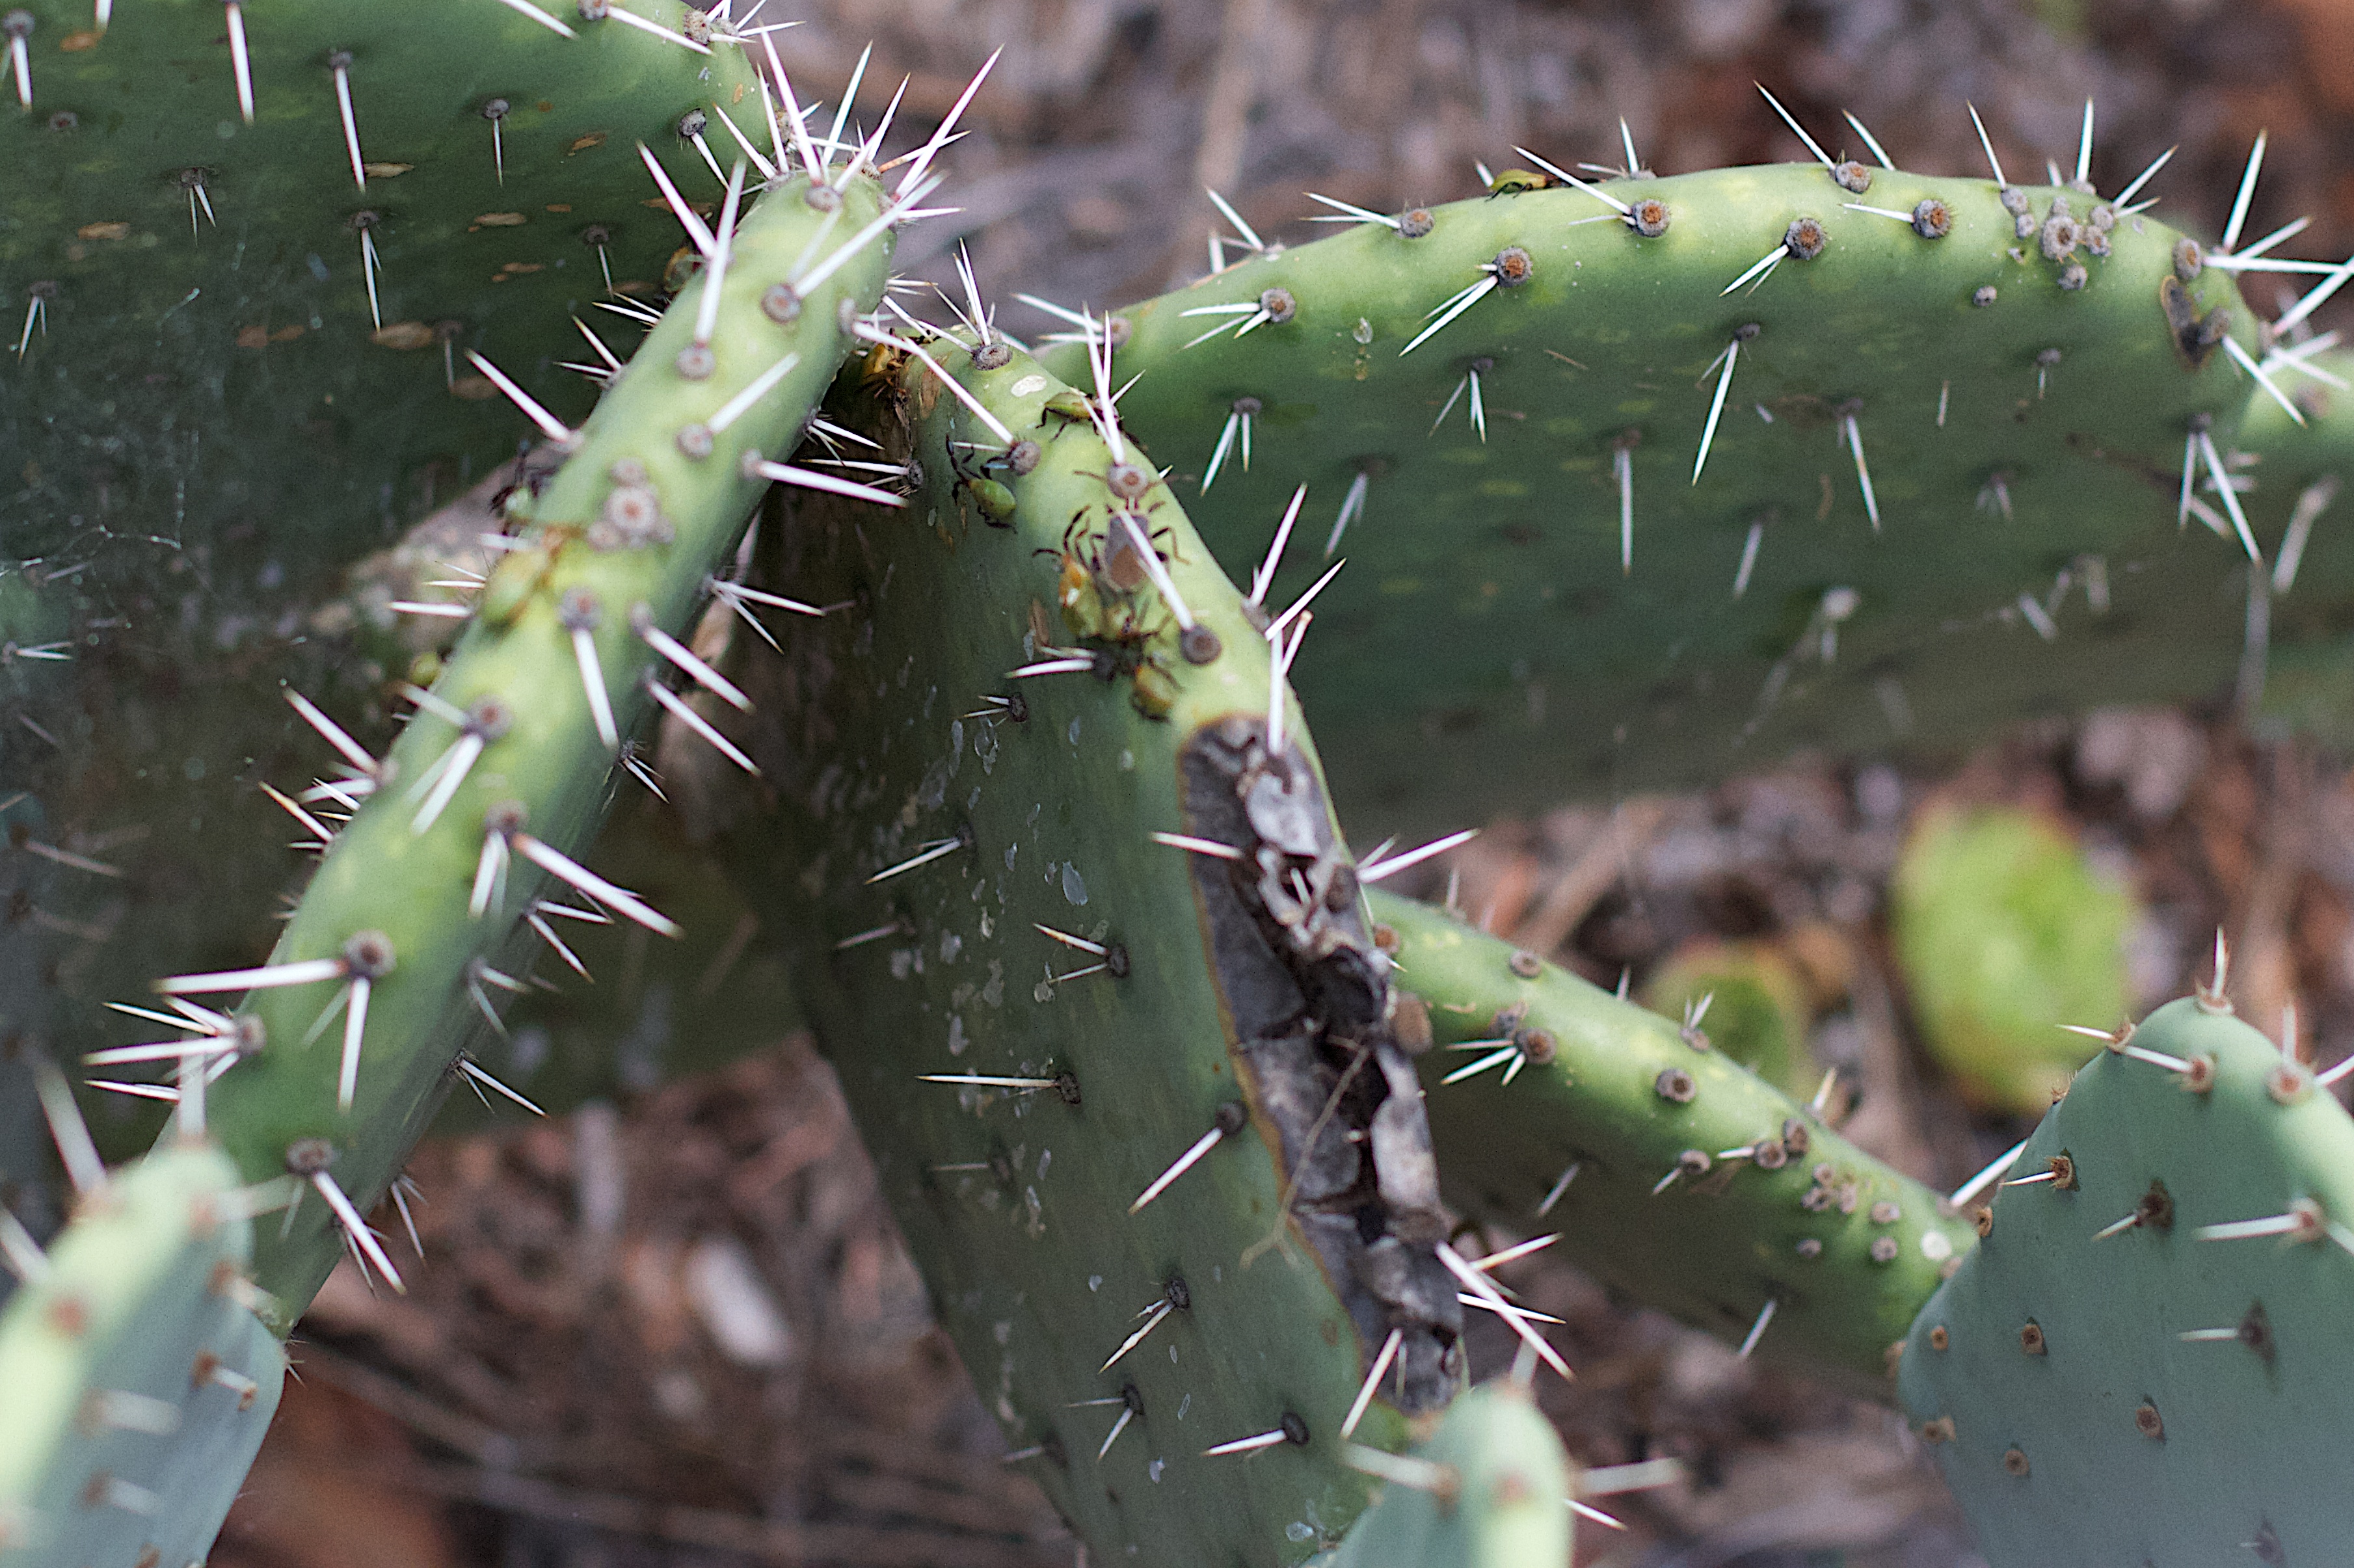
cactus, plant, botany, fauna, caryophyllales, flowering plant, prickly pear, plant stem, land plant, thorns spines and prickles, hedgehog cactus, nopal, acanthocereus tetragonus, san pedro cactus, barbary fig, eastern prickly pear